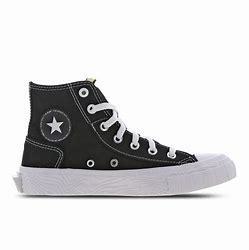
Brand: Converse
Model: Chuck Taylor Alt Star